Sharp MZ

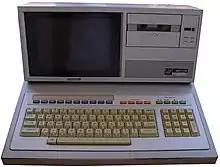
Sharp MZ-80B

A line of business PCs shoehorned into the MZ lineup. All of them feature 5.25-inch floppy disk drives.